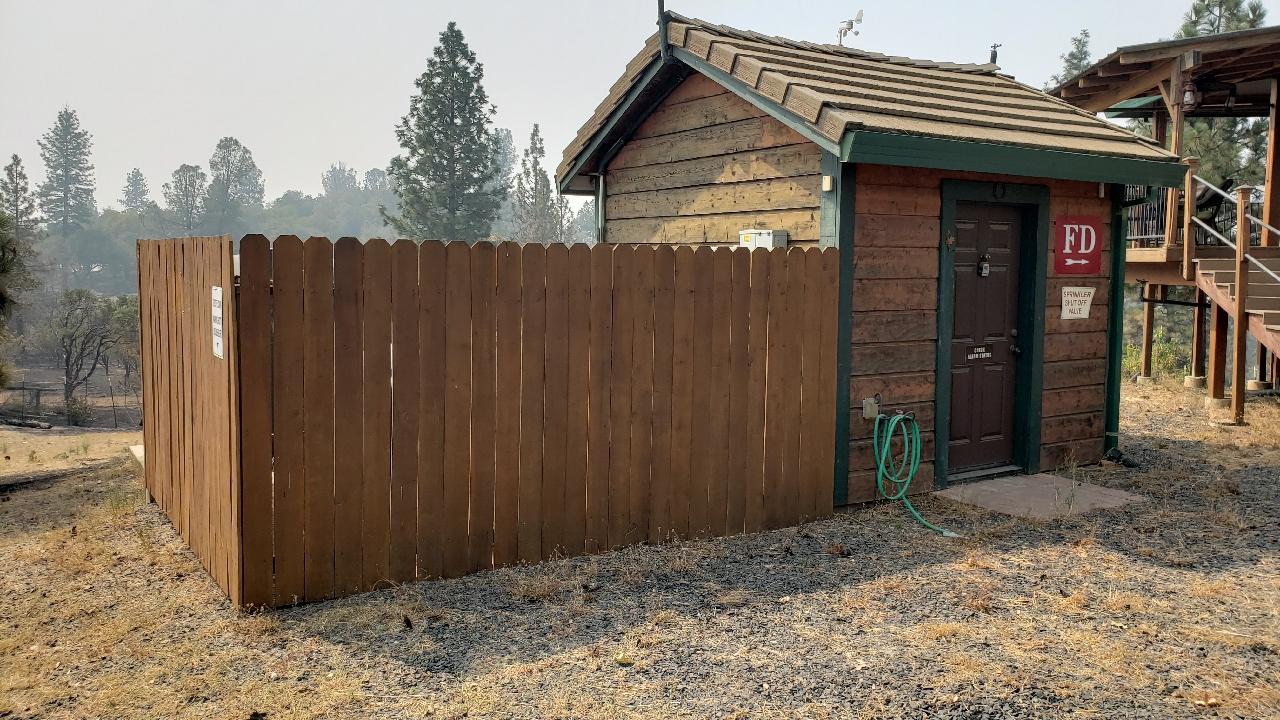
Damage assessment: no_damage